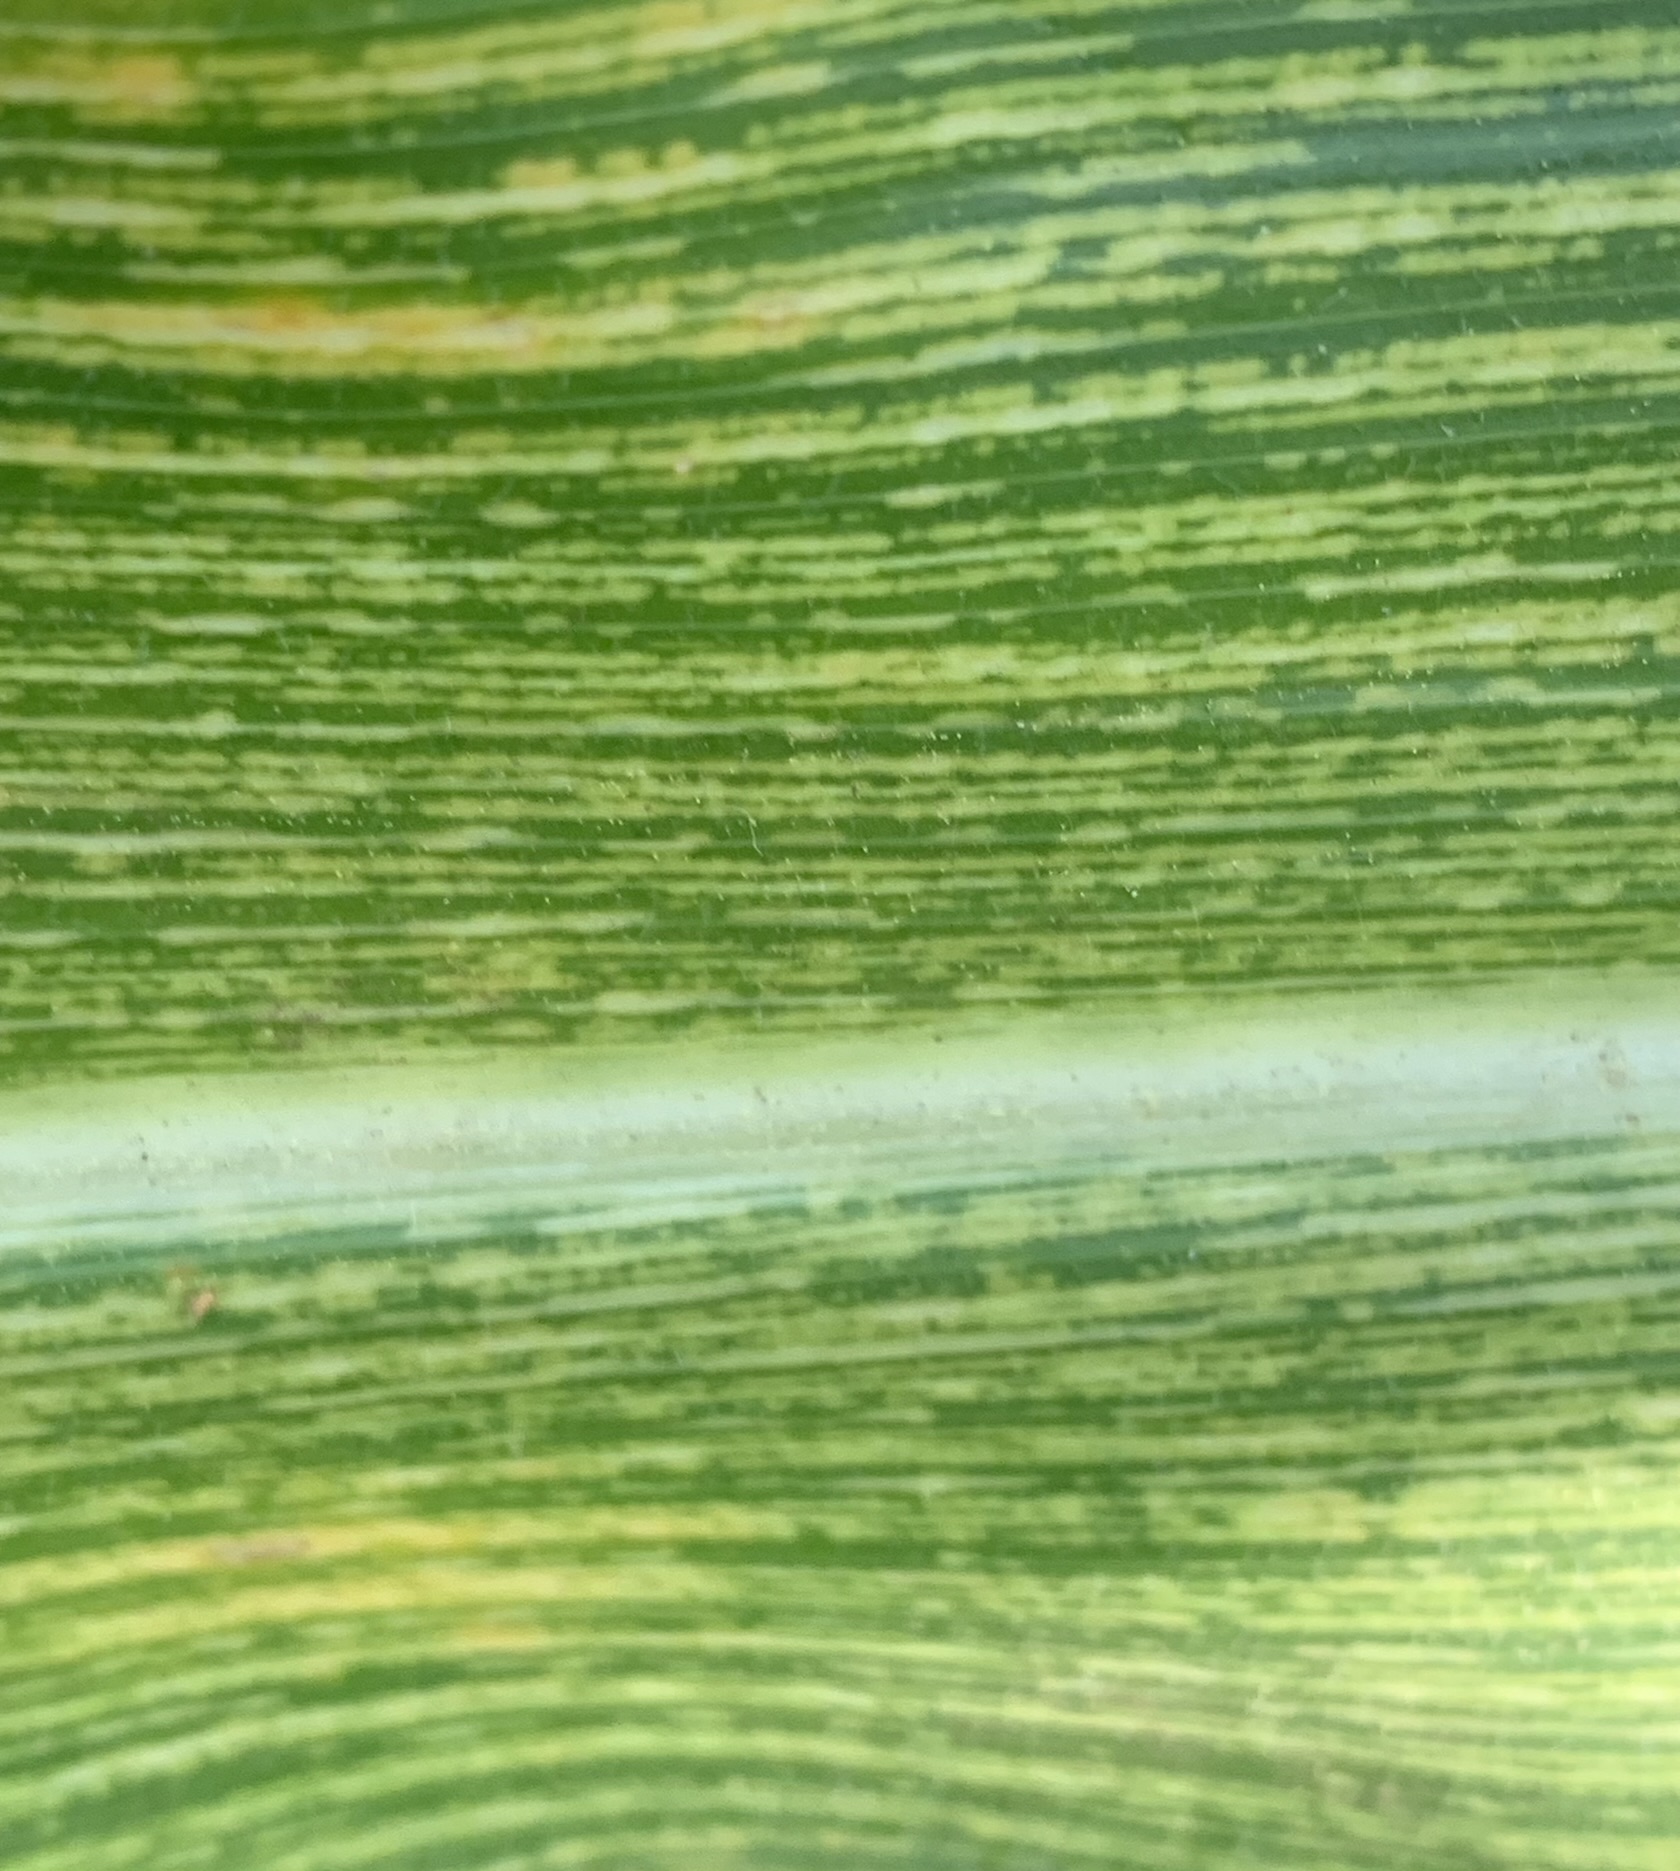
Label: MSV